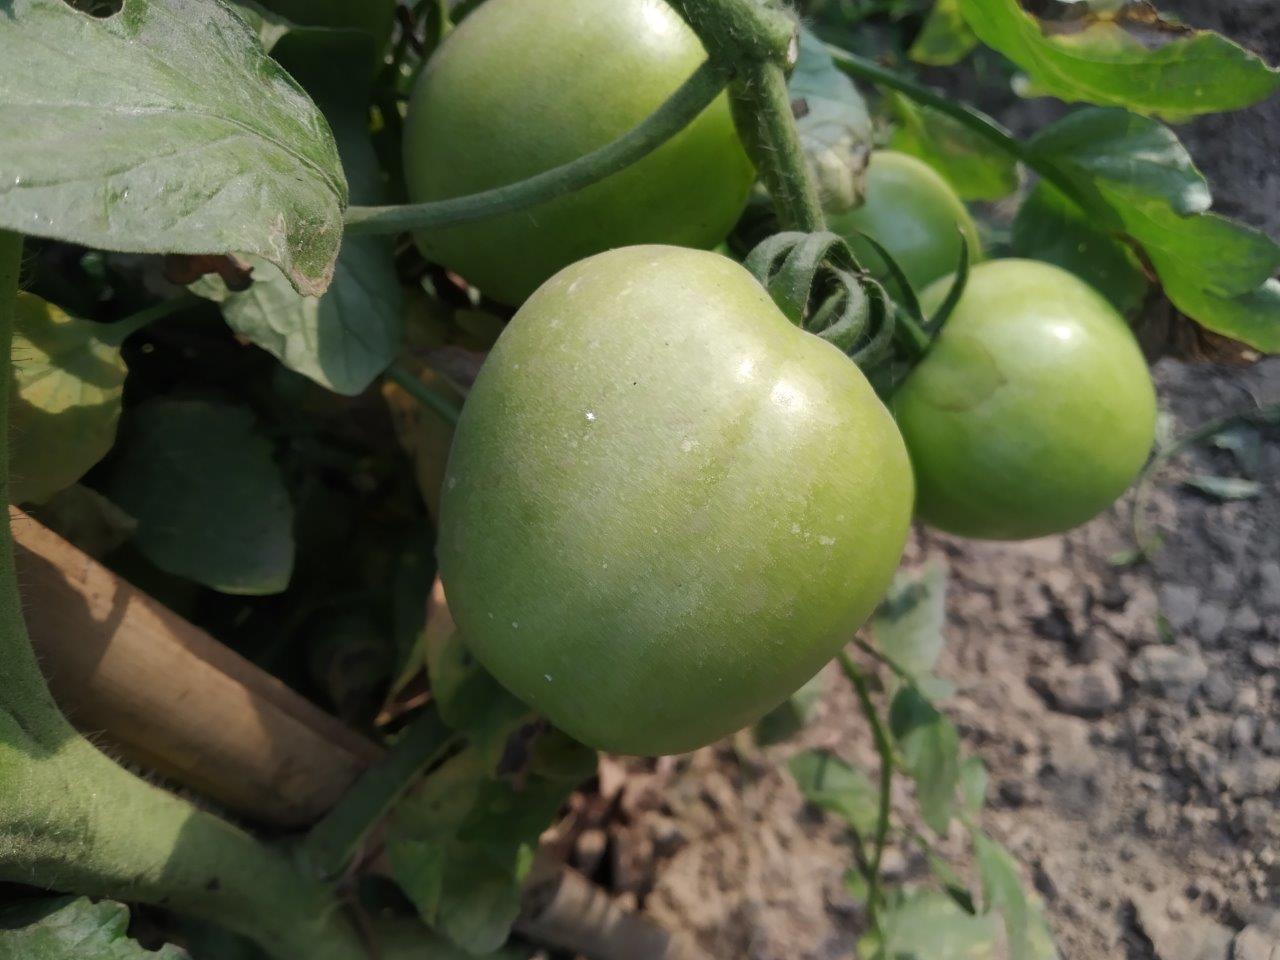
Maturity: Immature